Saltburn-by-the-Sea

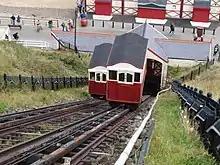
Saltburn cliff lift

A forest walk in the Valley Gardens gives access to the Italian Gardens and leads on to the railway viaduct.